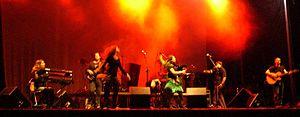
Cristina Pato est une sonneuse de gaita, cornemuse galicienne et pianiste espagnole.